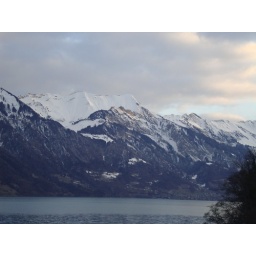
Alps tower over the water